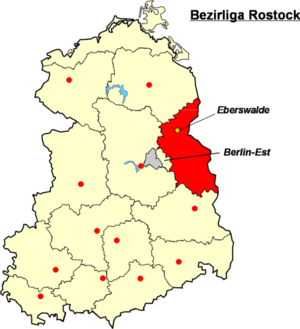
Localisation d'Eberswalde dans la Bezirksliga Francfort/Oder Catégorie:Logo de clubs de football - Allemagne
Le FV Motor Eberswalde est un club allemand de football localisé dans la ville d’Eberswalde, dans le Brandebourg.